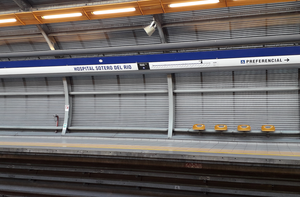
Hospital Sótero del Río est une station de la Ligne 4 du métro de Santiago, dans le commune de Puente Alto.